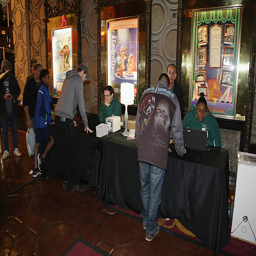
person picks up tickets during the event .